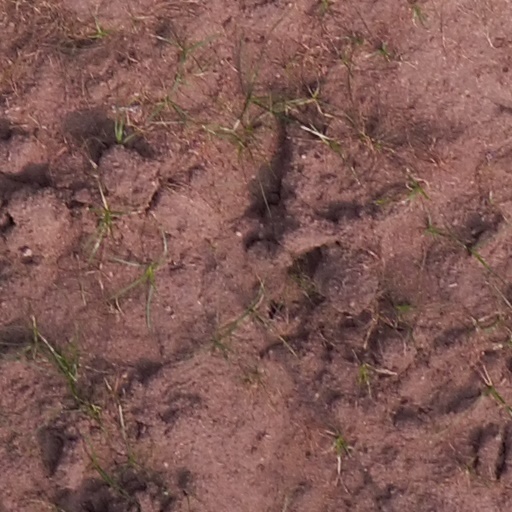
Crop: maize; corn